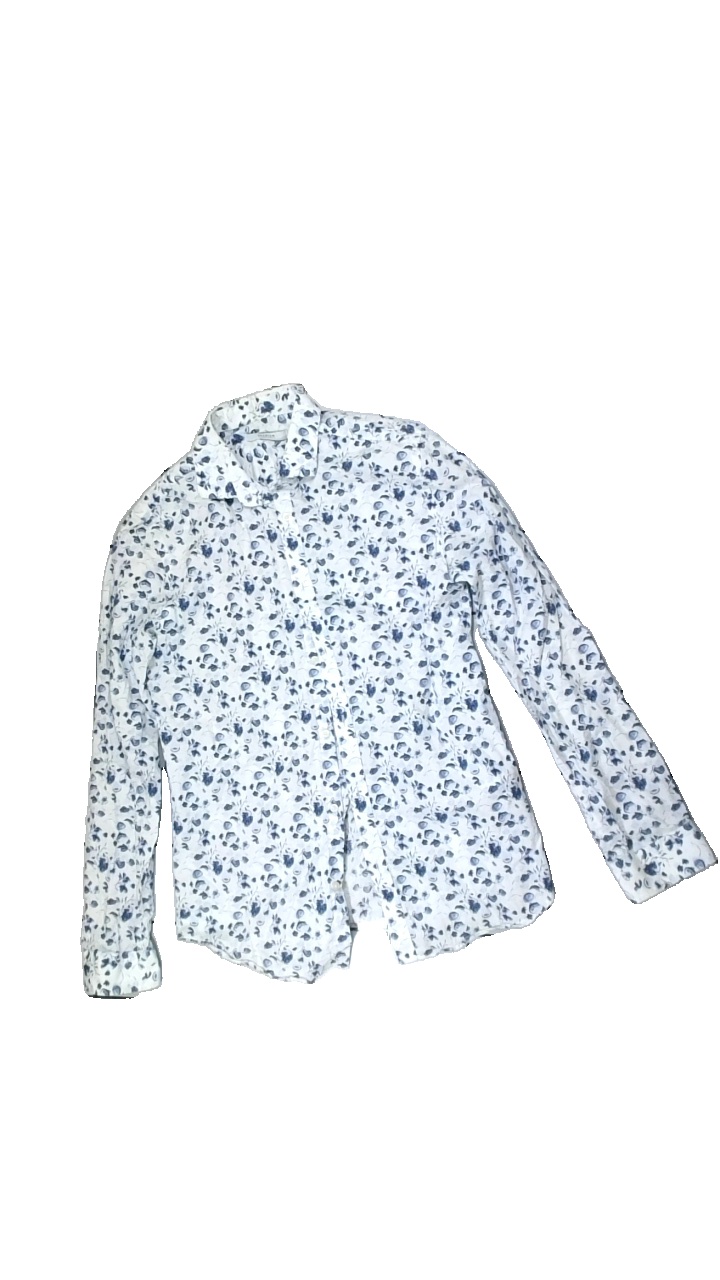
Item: Skirt (Men)
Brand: Jack And Jones
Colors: Blue, White
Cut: Regular
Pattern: Floral print
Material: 100% Cott
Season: All
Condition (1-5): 2
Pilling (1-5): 5
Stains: Major
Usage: Recycle
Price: <50